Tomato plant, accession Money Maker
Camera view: bottom (45 deg); turntable rotation: 150 degrees
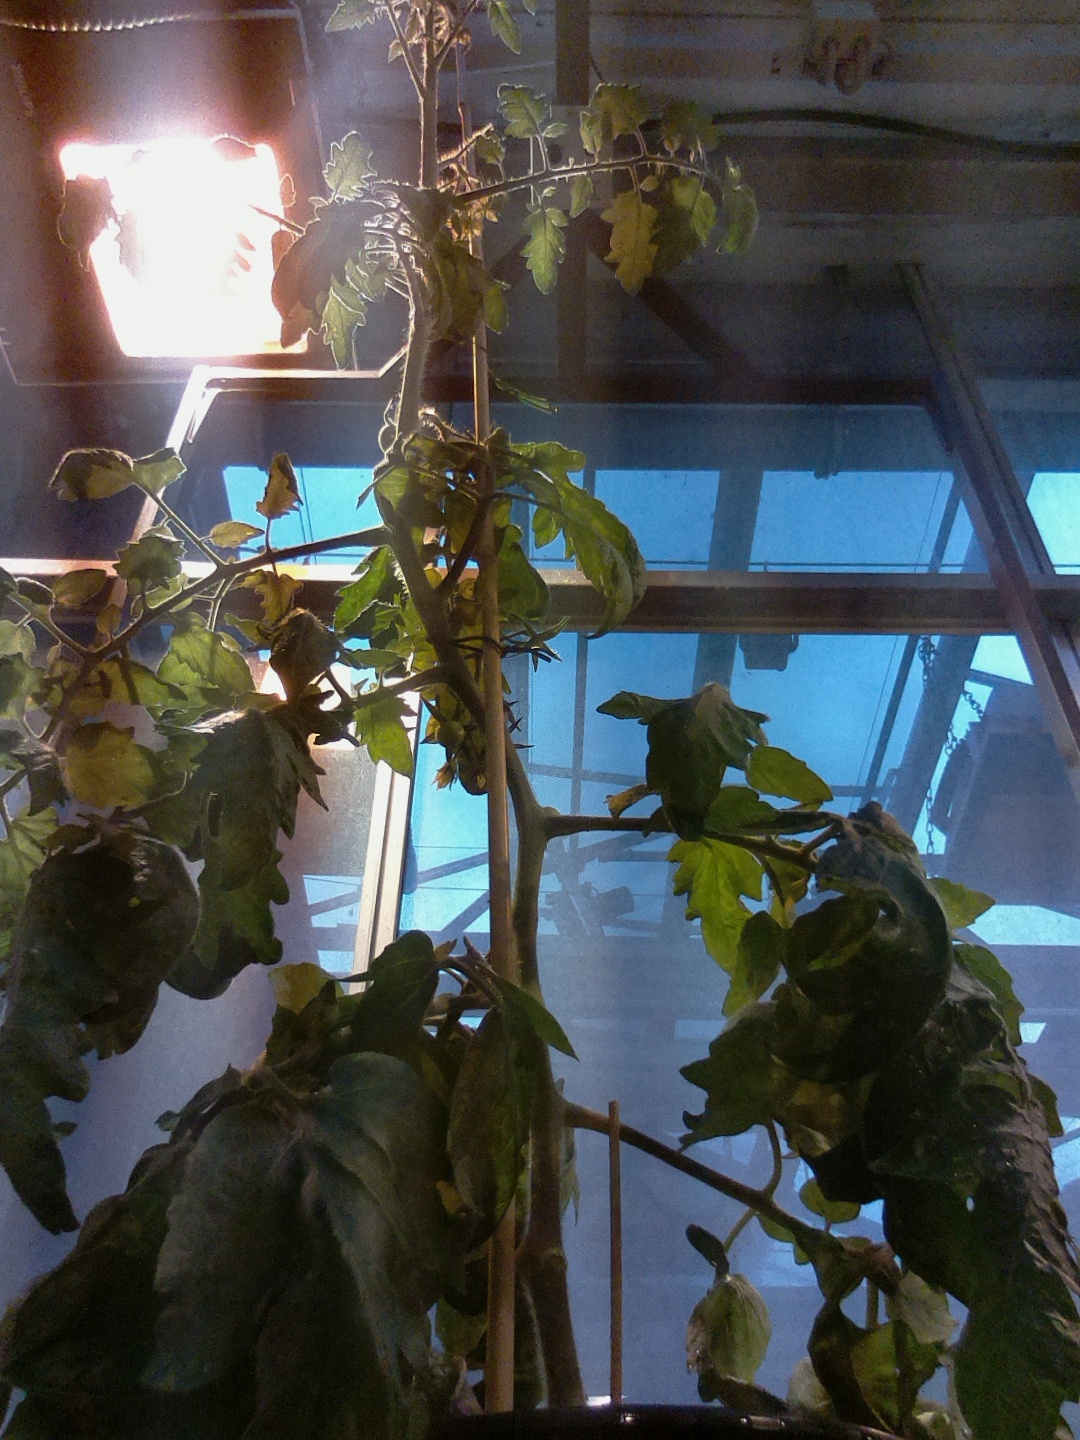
BBCH growth stage 71: 10%-20% of final fruit size